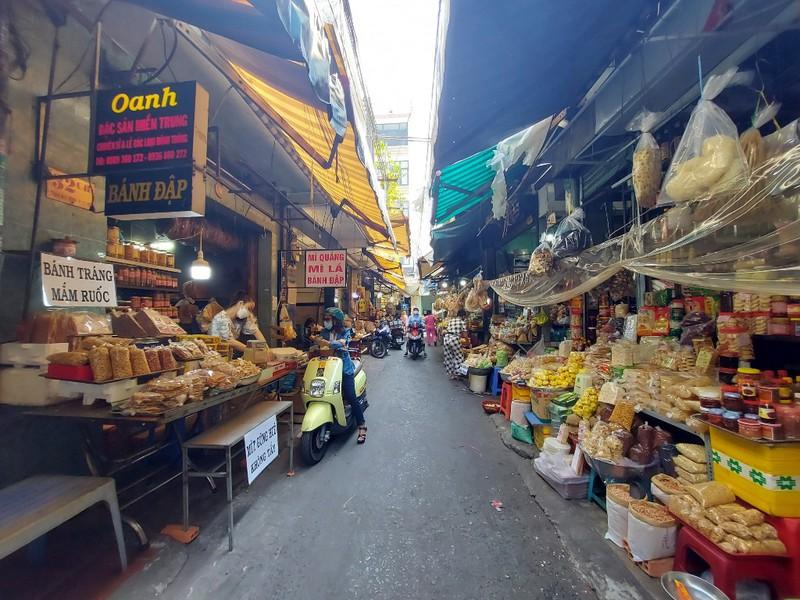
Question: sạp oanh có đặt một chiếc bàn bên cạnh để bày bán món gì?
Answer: bánh tráng mắm ruốc